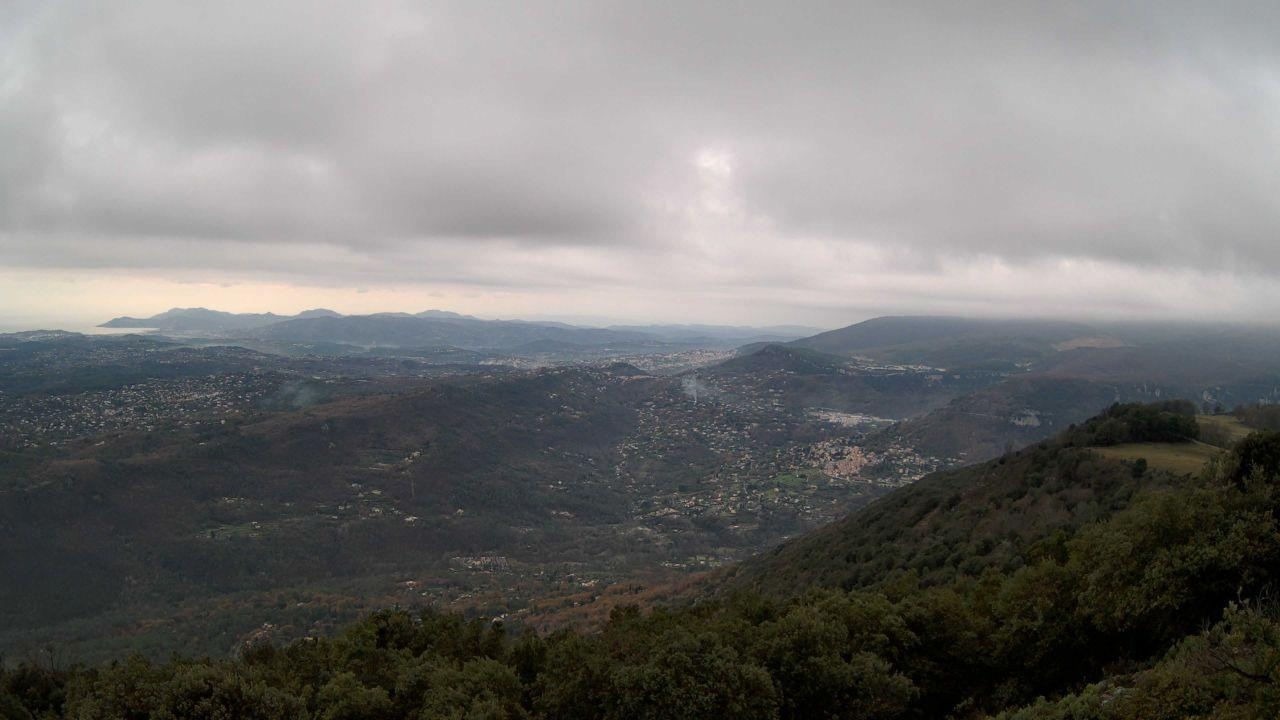
Fire: no
Smoke: yes